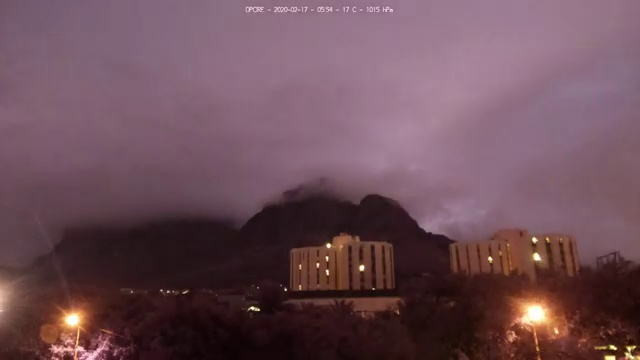
Fire: no
Smoke: no